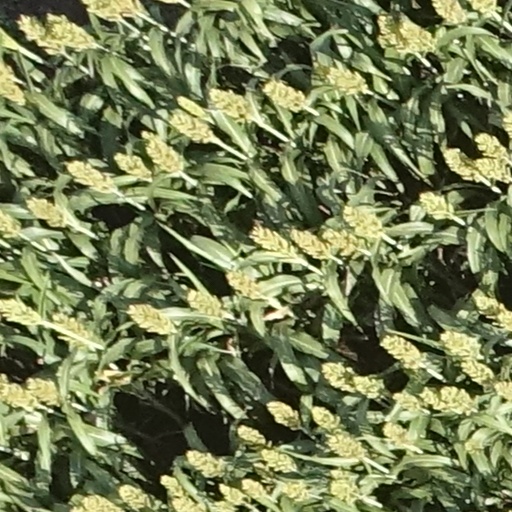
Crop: sorghum